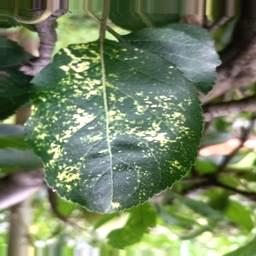
Label: Apple_Mosaic